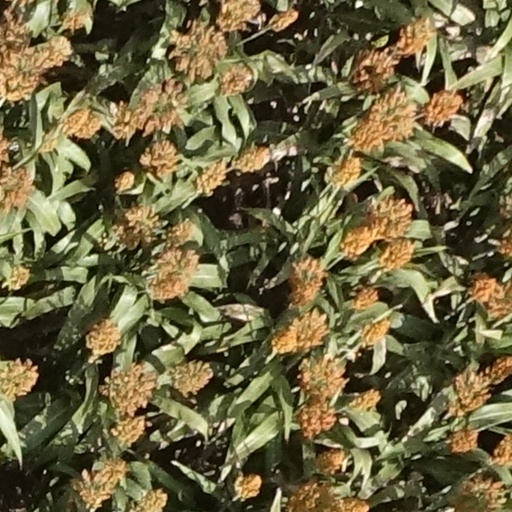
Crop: sorghum